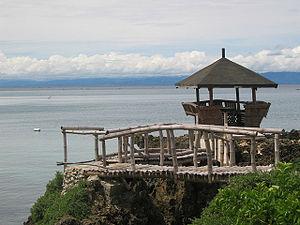
San Francisco est une municipalité de la province de Cebu, au nord-est de l'île de Cebu, aux Philippines, sur l'île de Poro.